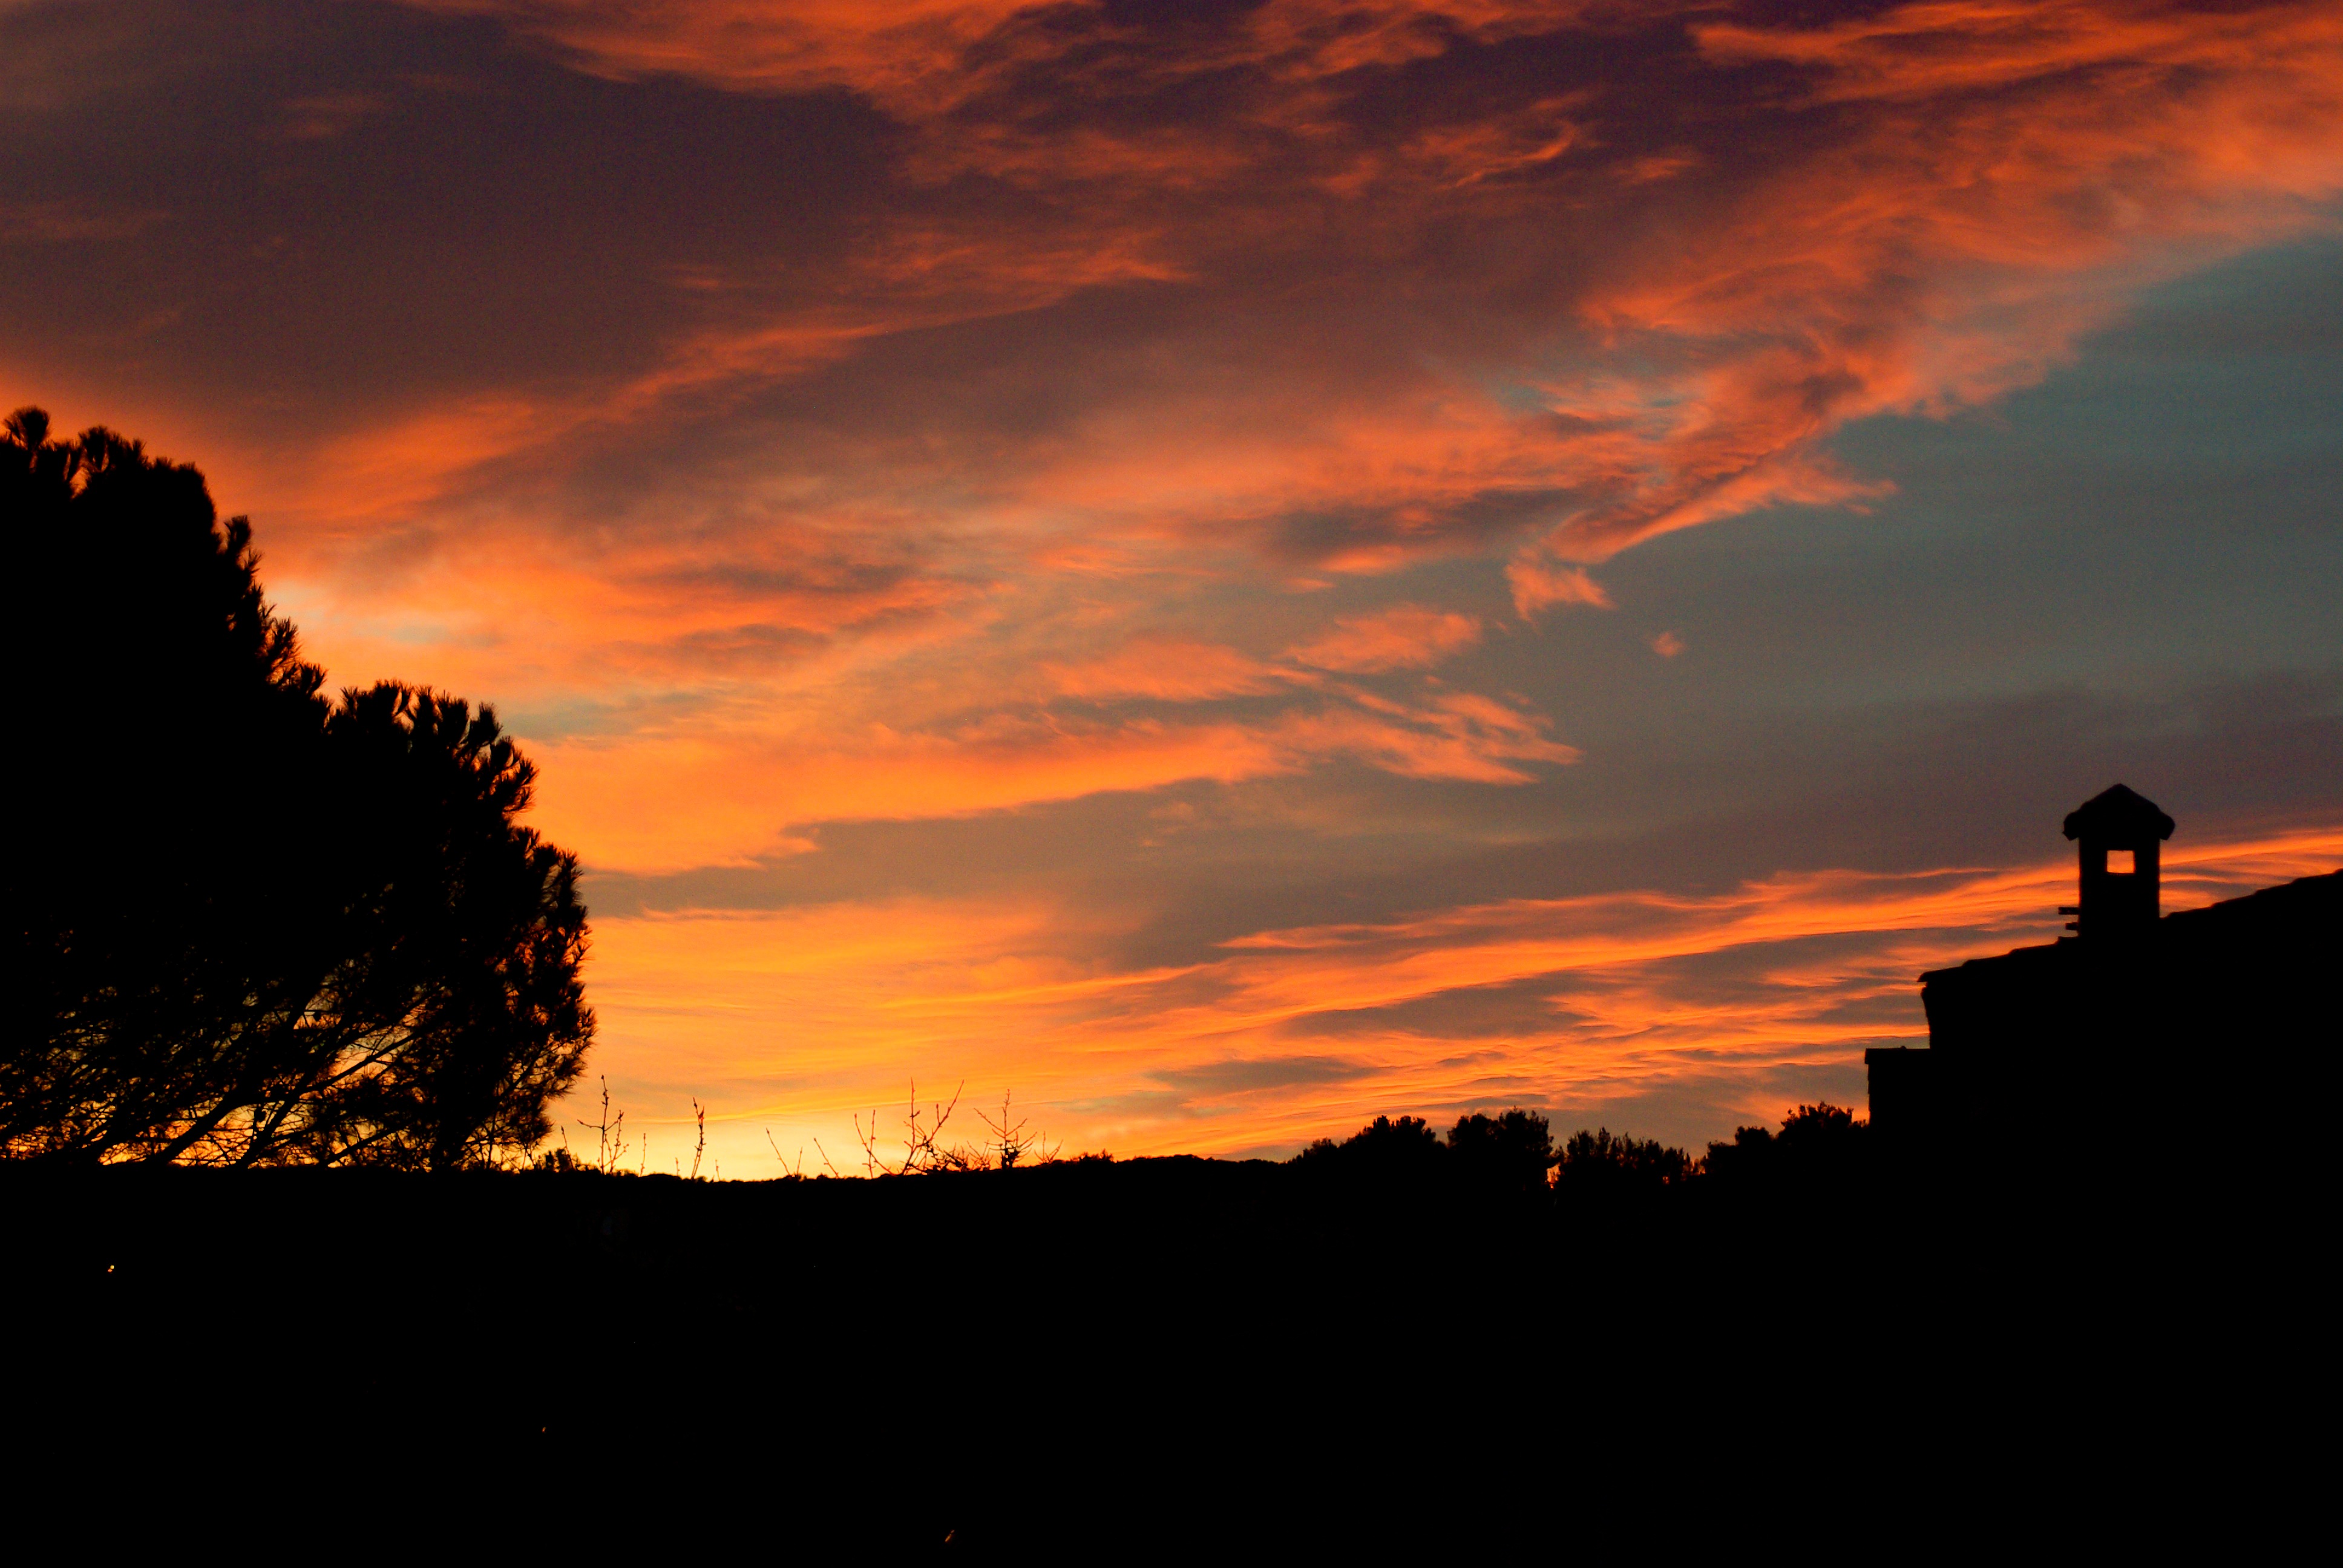
sea, horizon, cloud, sky, sun, sunrise, sunset, sunlight, morning, dawn, atmosphere, dusk, evening, twilight, shadows, clouds, afterglow, sun's rays, red sky at morning